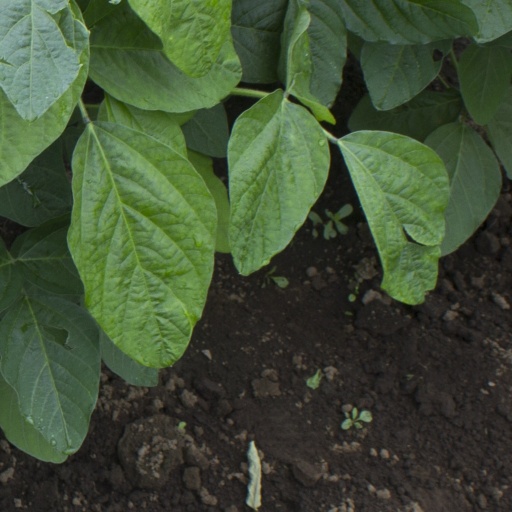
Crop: soybean